Texas Regulars

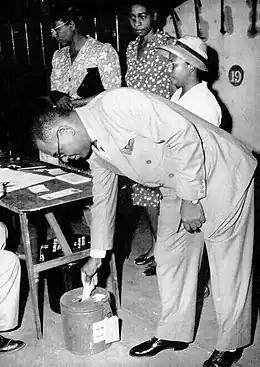
Houston dentist Lonnie E. Smith casts his ballot in the 1944 Texas Democratic primary election (July 22, 1944).

By the 1940s, conservative Democrats in Texas had become increasingly disenchanted with Roosevelt and his New Deal.